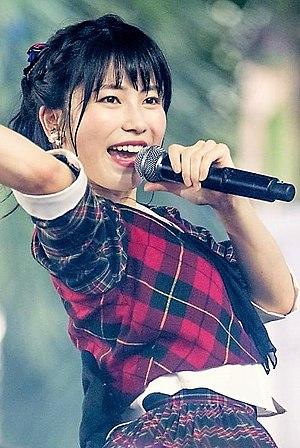
Yui Yokoyama est une chanteuse et idole japonaise, membre du groupe de J-pop AKB48.